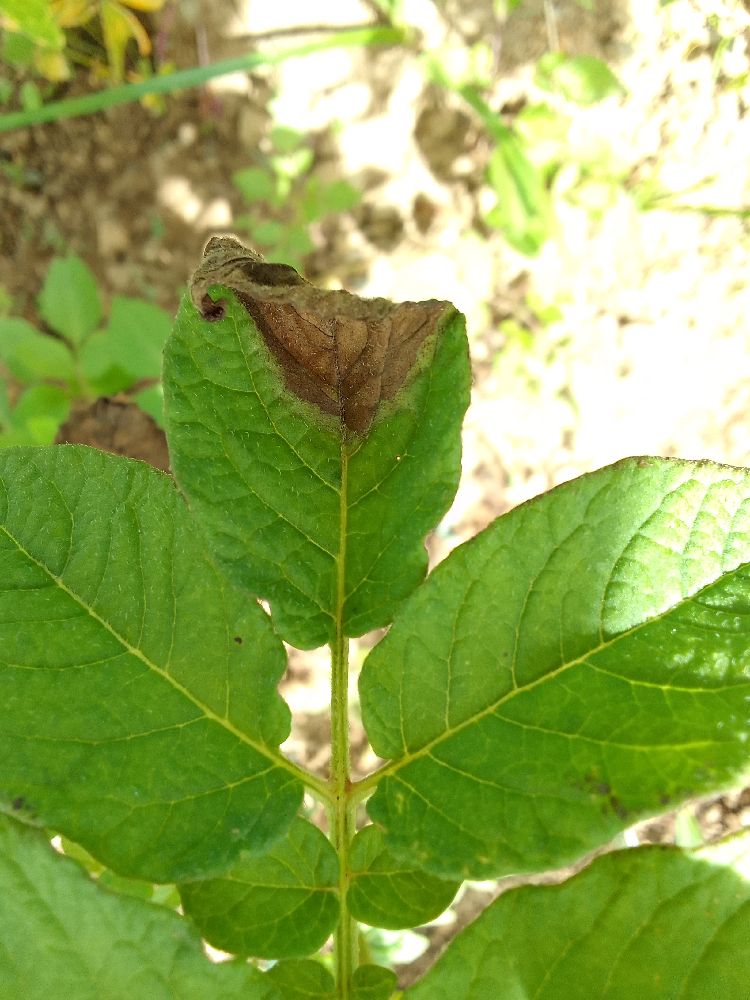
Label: Late blight